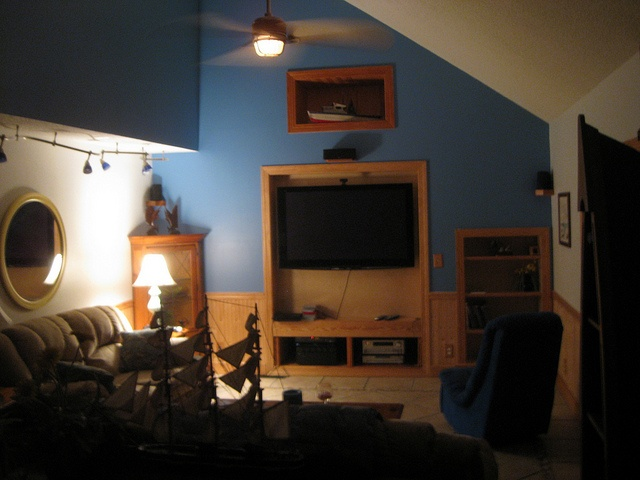
Cozy modern living room with a large entertainment and game system.
A living room with  a nautical theme in design.
a living room with furniture in low lighting
A dimly-lit living room with a television in it and a slanted ceiling.
A poorly lite ship themed living room.